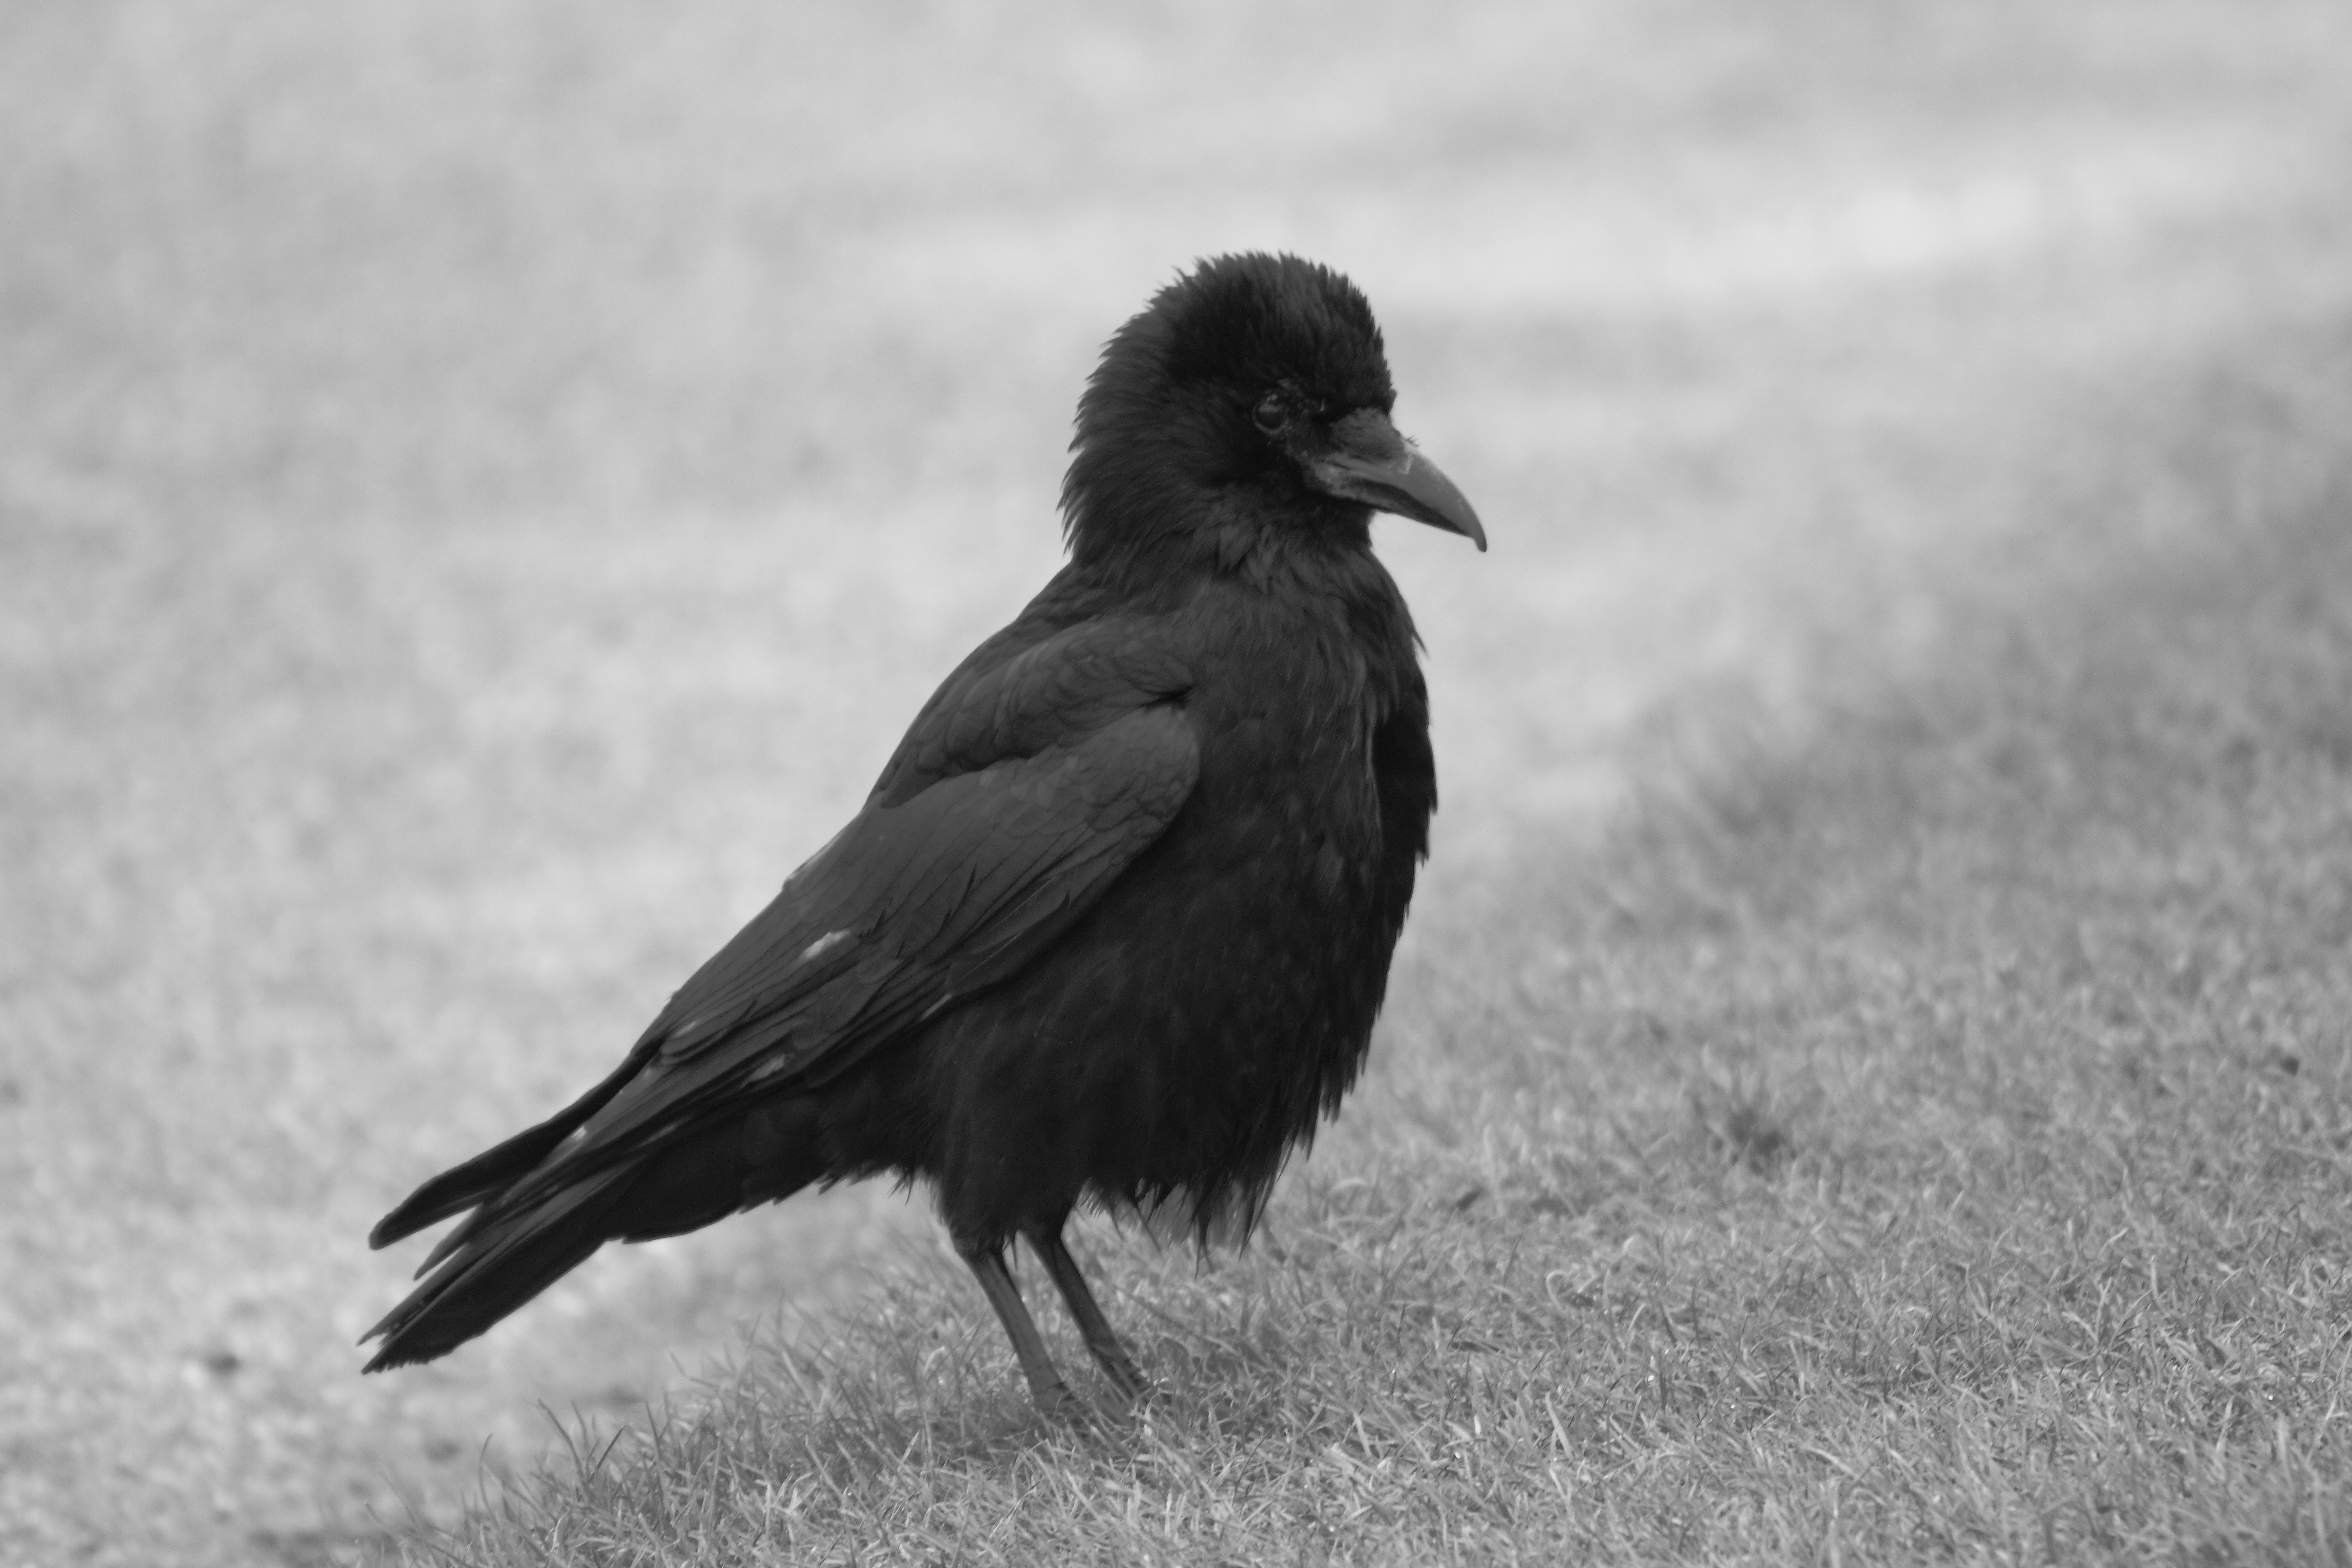
bird, wing, black and white, wildlife, beak, black, monochrome, fauna, crow, feathers, rook, vertebrate, raven, american crow, monochrome photography, perching bird, crow like bird